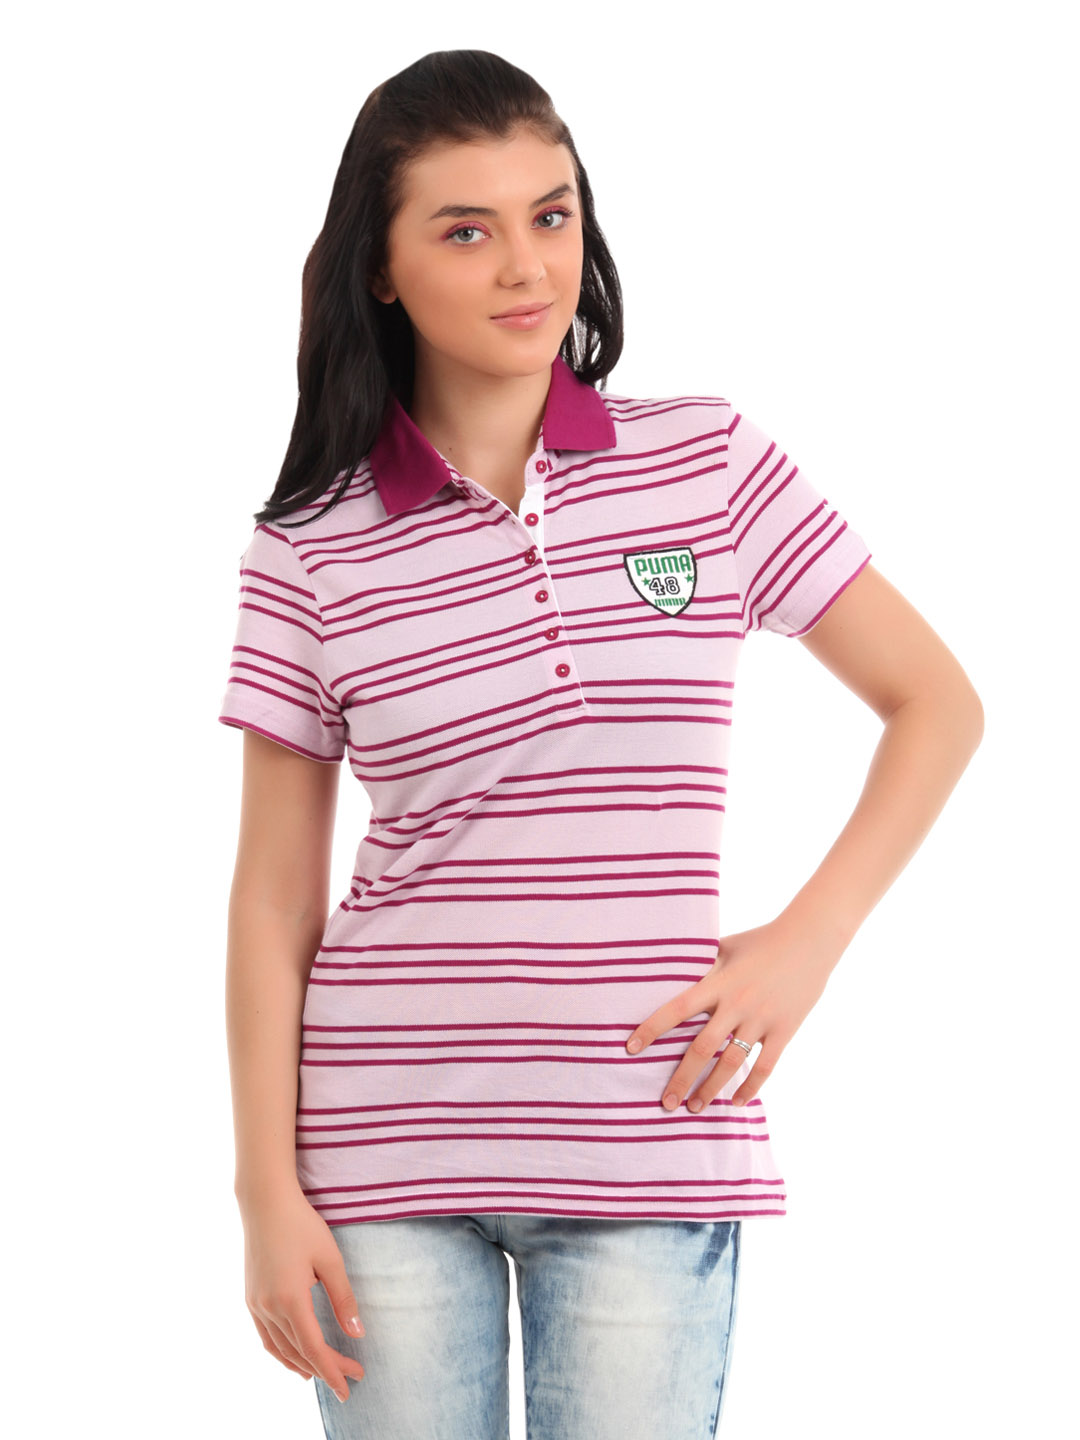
Puma Women Pink T-shirt
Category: Apparel / Topwear / Tshirts
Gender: Women
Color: Pink
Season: Summer 2012
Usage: Casual